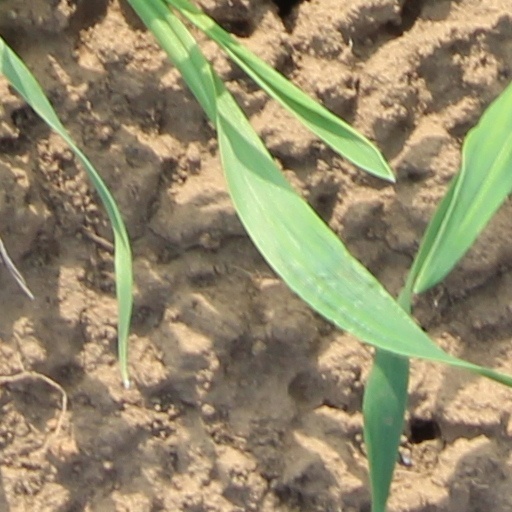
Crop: wheat